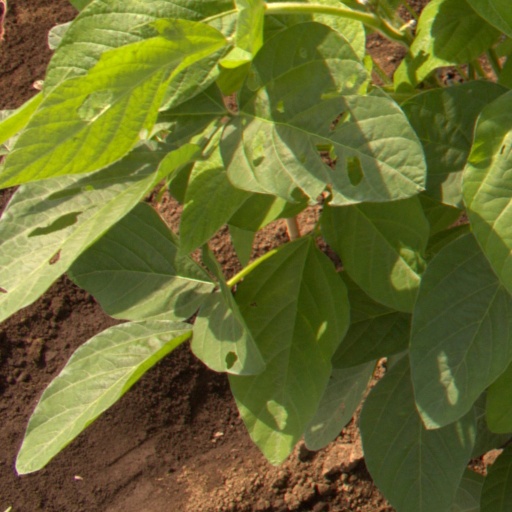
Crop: soybean